Caracal

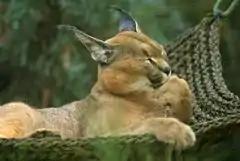
A caracal in the San Diego Zoo

African caracal populations are listed under CITES Appendix II, while Asian populations come under CITES Appendix I. Hunting of caracal is prohibited in Afghanistan, Algeria, Egypt, India, Iran, Israel, Jordan, Kazakhstan, Lebanon, Morocco, Pakistan, Syria, Tajikistan, Tunisia, Turkey, Turkmenistan, and Uzbekistan. Caracals occur in a number of protected areas across their range.